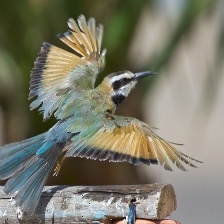
Species: WHITE THROATED BEE EATER
Scientific name: MEROPS ALBICOLLIS
ImageNet parent category: bee_eater